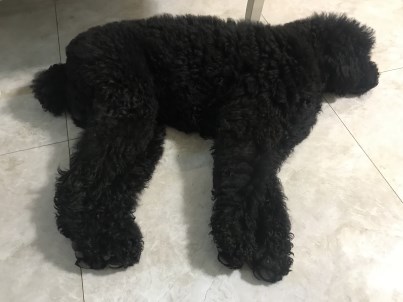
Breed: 316-n000118-standard_poodle